All-way stop

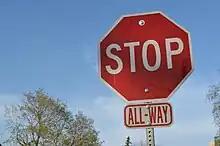
All roads leading into an all-way stop have an octagonal "stop" sign with an additional plate indicating that they are an all-way stop junction

In the United States, the Federal Highway Administration's Manual on Uniform Traffic Control Devices ("MUTCD") defines the standards commonly used for the application of all-way stops. Where a stop has been determined to qualify, it is signed at all approaches to the intersections with a standard octagonal "Stop" sign, with a supplemental "All-Way" plate. Earlier editions of the MUTCD allowed supplemental plates specifying the number of approaches in an all-way stop, as in "2-Way", "3-Way" or "4-Way". According to the MUTCD, installation of an all-way stop should be based on a traffic engineering study to determine if minimum traffic volume or safety criteria are met. These intersections are often found where roads have light-volume traffic which does not justify a traffic light.